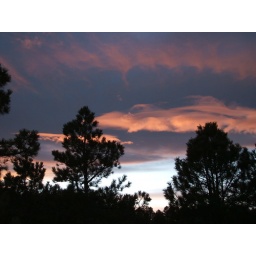
I loved the different shades of blue in the sky tonight.